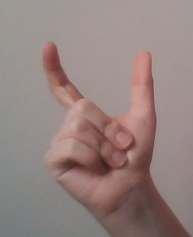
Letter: nun